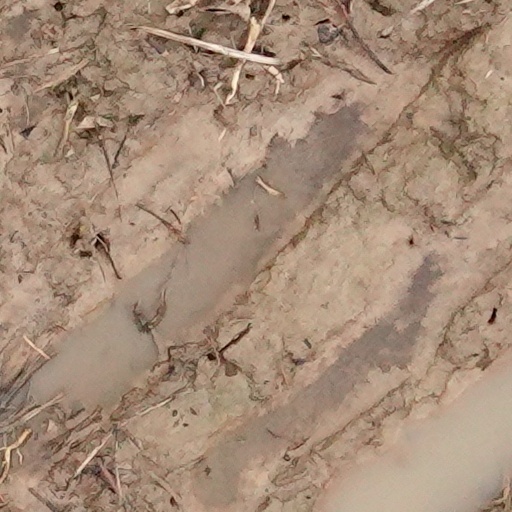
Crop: wheat